Tourism in Tibet

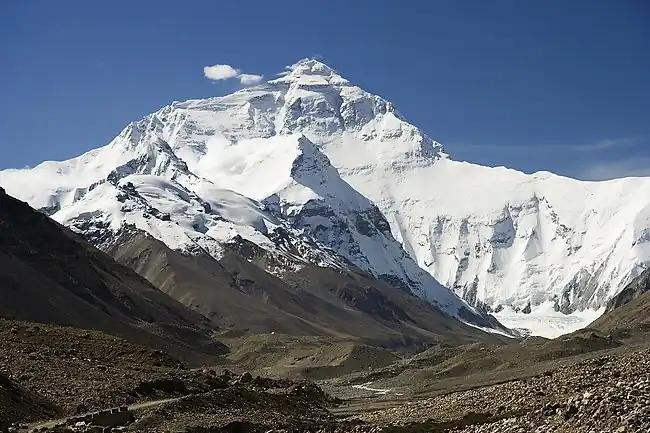

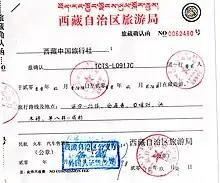
Example of entry letter for foreigners into Tibet

The natural landscape of Tibet is categorized into three distinct regions: the temperate and humid alpine valleys of eastern Tibet, the alpine mountains and semi-arid river valleys of southern and western Tibet, and the alpine plateau deserts and meadows of northern and northwestern Tibet. The Tibetan Plateau, a vast expanse of interconnected mountain systems, plateaus, broad valleys, and lake basins, is bordered by the Himalayan, Gangdisê, Tanggula, and Kunlun mountain ranges, resulting in a diverse range of topographical and geomorphological features.